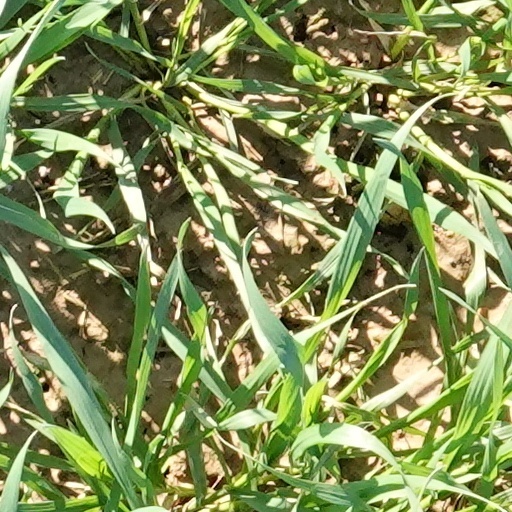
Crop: wheat